List of birds of Ontario

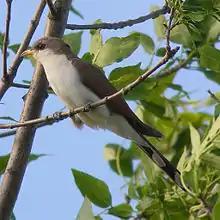
Yellow-billed cuckoo

The family Cuculidae includes cuckoos, roadrunners, and anis. These birds are of variable size with slender bodies, long tails, and strong legs.